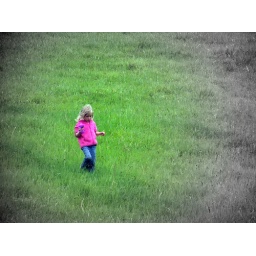
pink girl in meadow